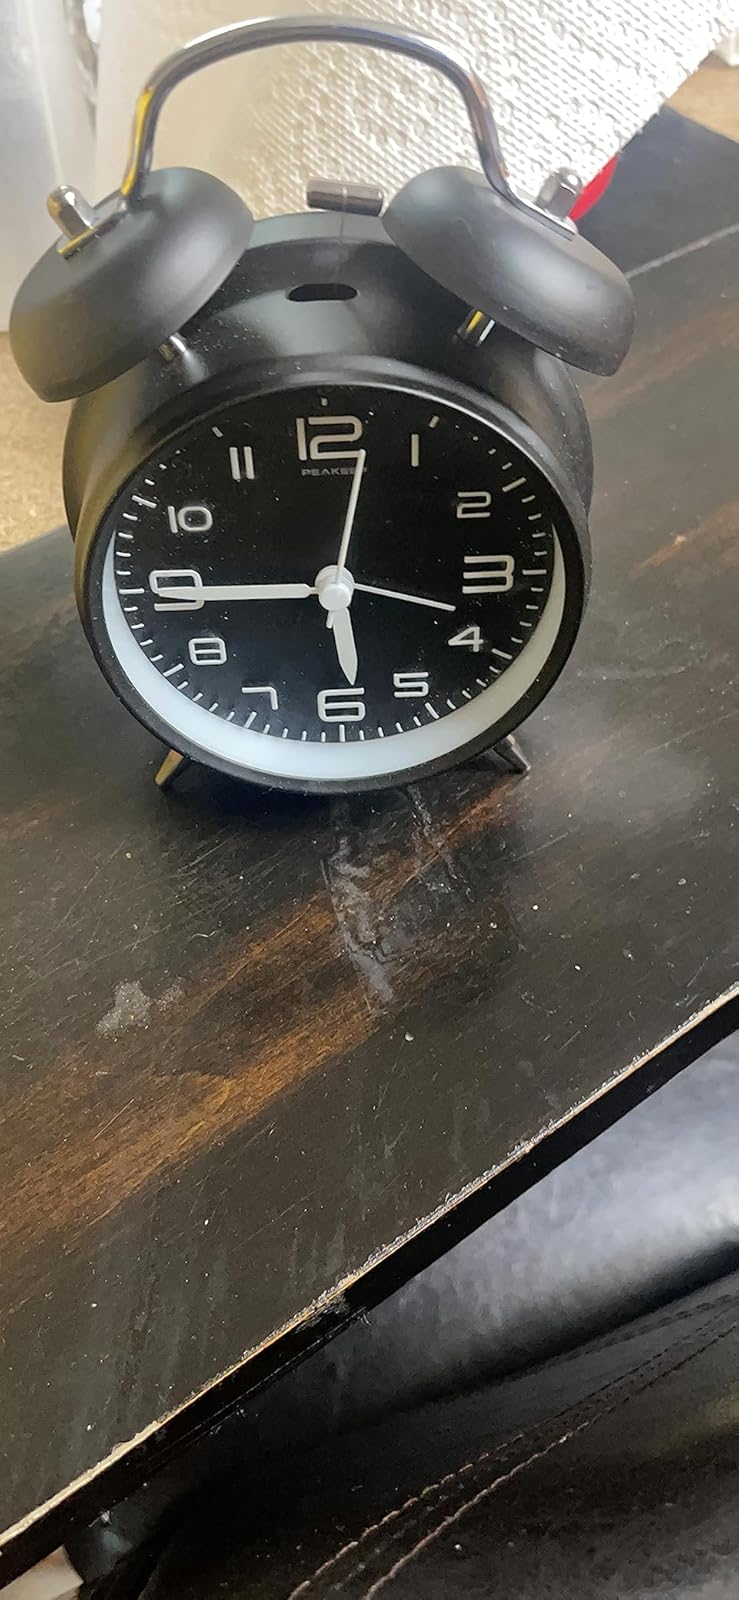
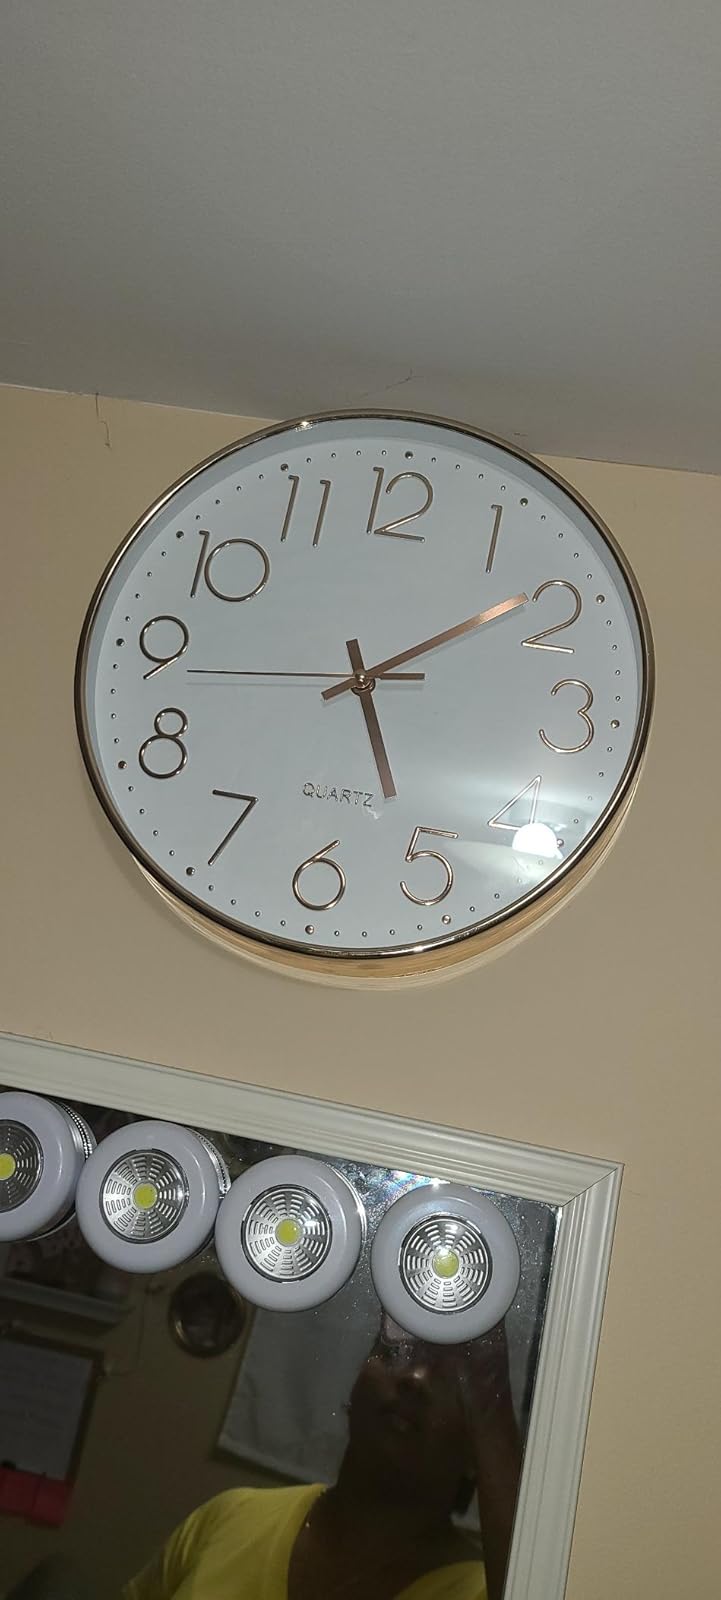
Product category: clock
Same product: no